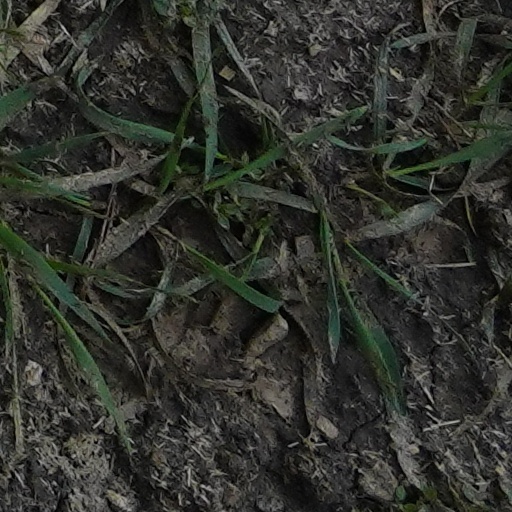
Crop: wheat